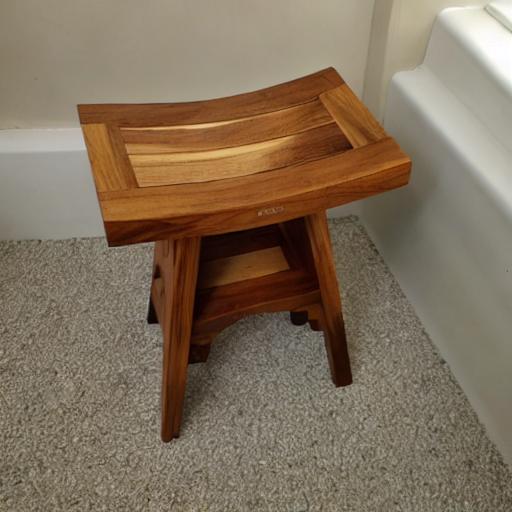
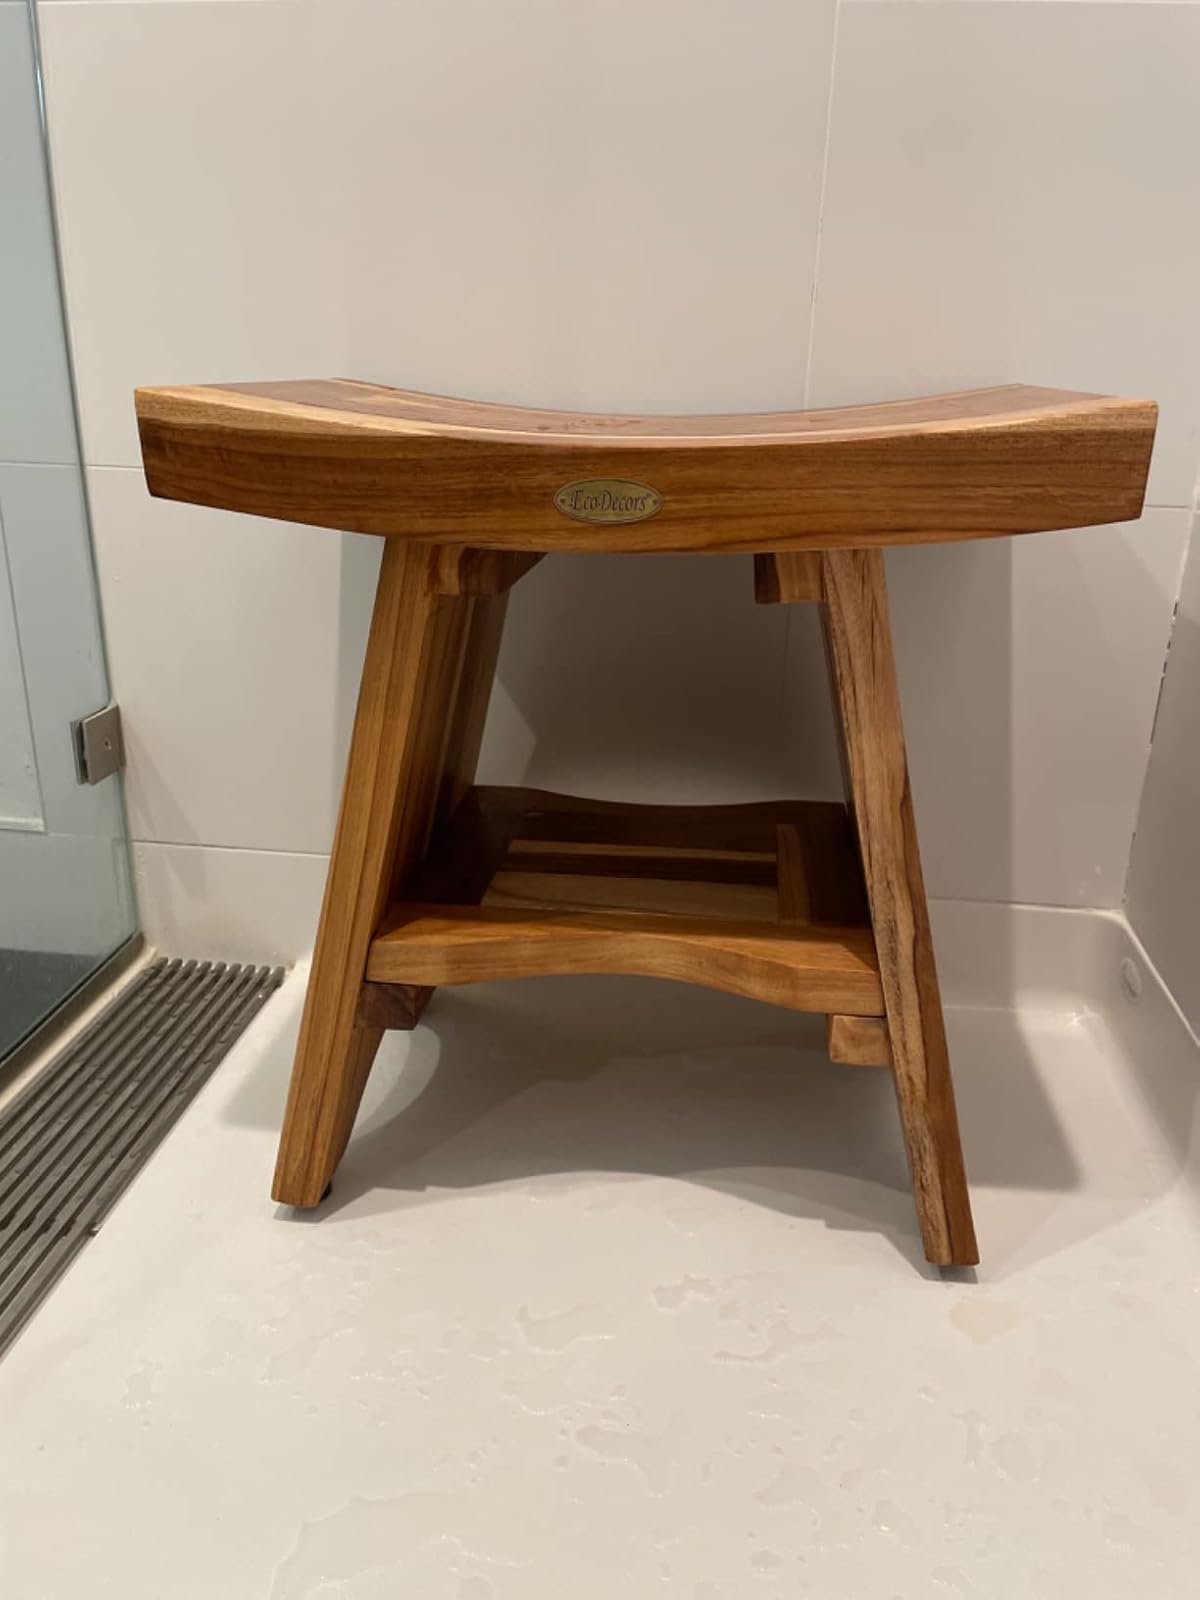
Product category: stool
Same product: no